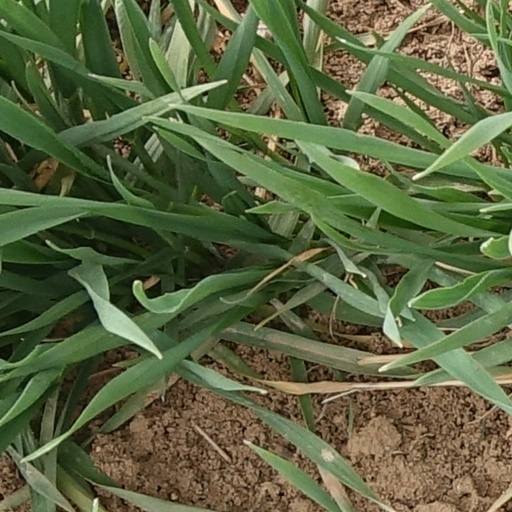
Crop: wheat